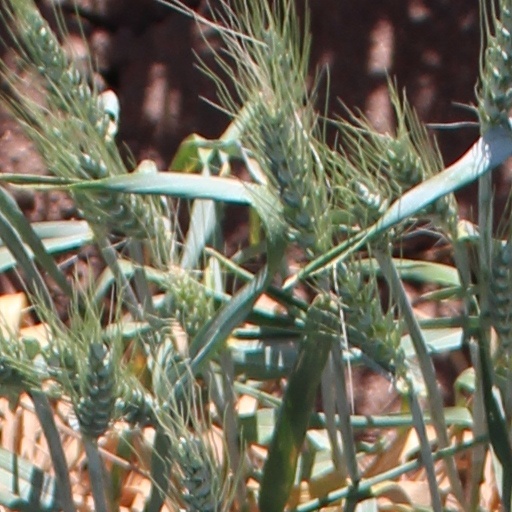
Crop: wheat